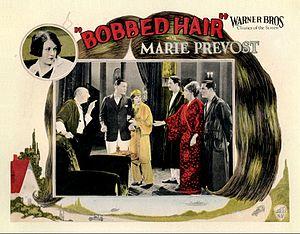
Bobbed Hair est un film américain réalisé par Alan Crosland, sorti en 1925.